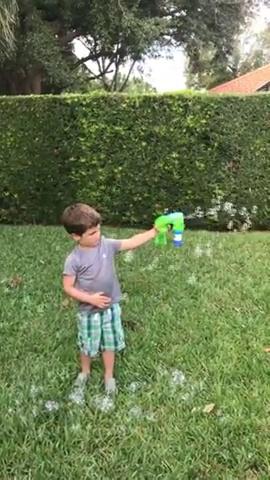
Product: Little Kids Fubbles Light Up Bubble Blaster Blows Tons of Bubbles for Kids Includes Bubble Solution, Green
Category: Toys & Games | Sports & Outdoor Play | Bubbles
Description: The fubbles light up bubble blaster lights up while blowing Continuous streams of bubbles.
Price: $7.99
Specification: ProductDimensions:2.3x7.7x11inches|ItemWeight:10.2ounces|ShippingWeight:10.2ounces(Viewshippingratesandpolicies)|ASIN:B07MT7H11K|Itemmodelnumber:46205E|Manufacturerrecommendedage:3months-8years